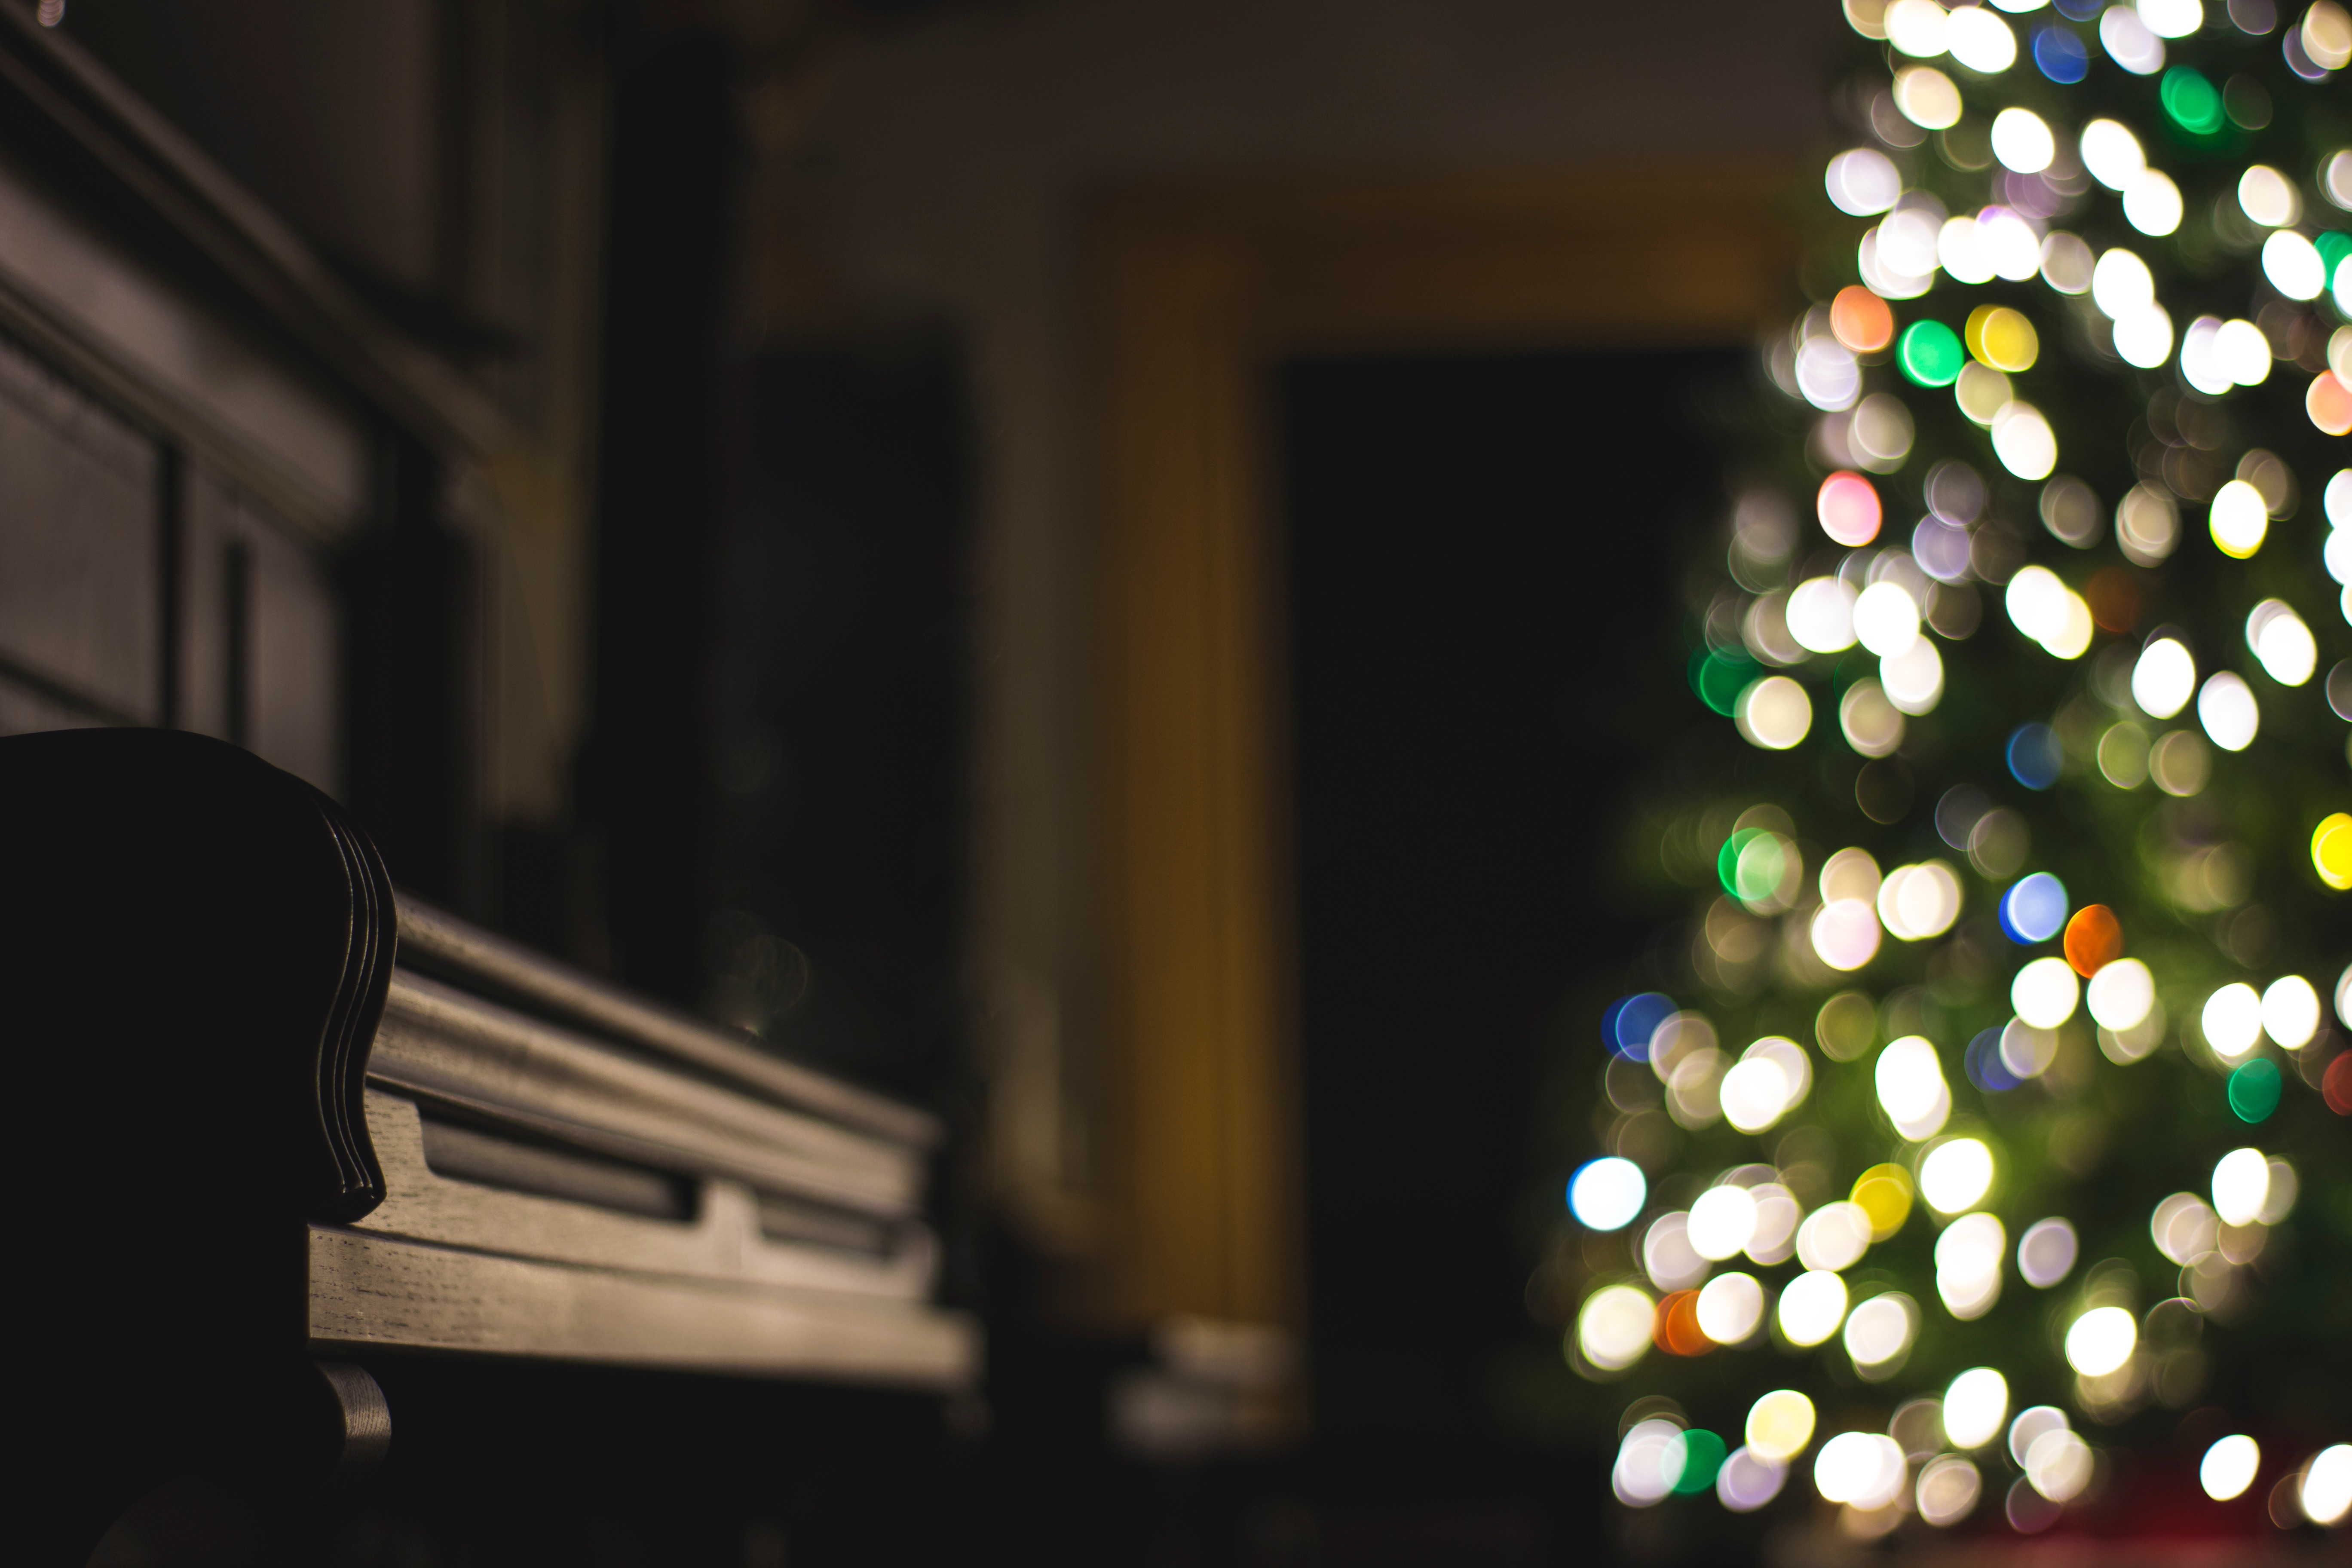
light, bokeh, night, color, piano, darkness, christmas, lighting, christmas light, christmas tree, christmas decoration